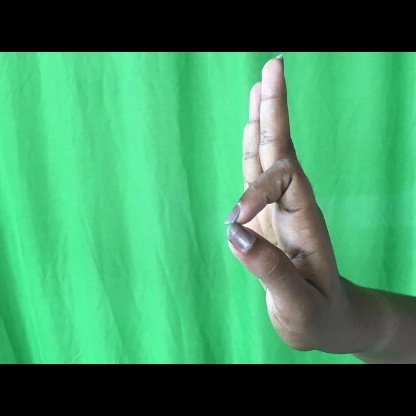
Mudra: Aralam